Shakhtyorsky, Chukotka Autonomous Okrug

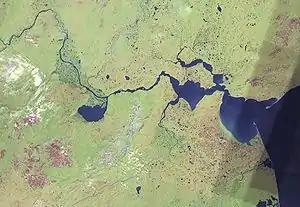
The lower Anadyr River. The Gulf of Anadyr is located on the far east of the image. Shakhtyosrky is located on the northern side of the estuary where the meeting of the Kanchalan, the Anadyr and the Velikaya create an estuary.

The settlement is located on the northern shores of the Anardyrsky Liman where the waters of the Anadyr, Kanchalan and Velikaya meet creating an estuary. It is located on the northern side of the isthmus, a few miles north west of Ugolnye Kopi and across the water from Anadyr (town), where the three main parts of the estuary, the northern series of lakes, the southern lake and the big lagoon on the east join.